Question: Please indicate a possible affordance area of the bicycle that can be used for sitting on
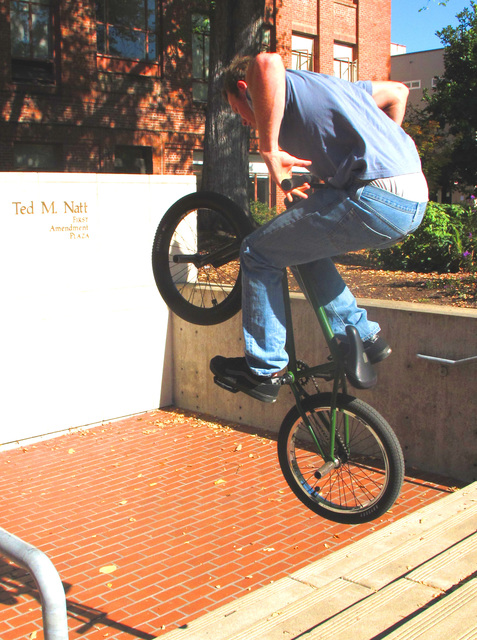
Answer: [342.176, 322.897, 377.014, 388.106]